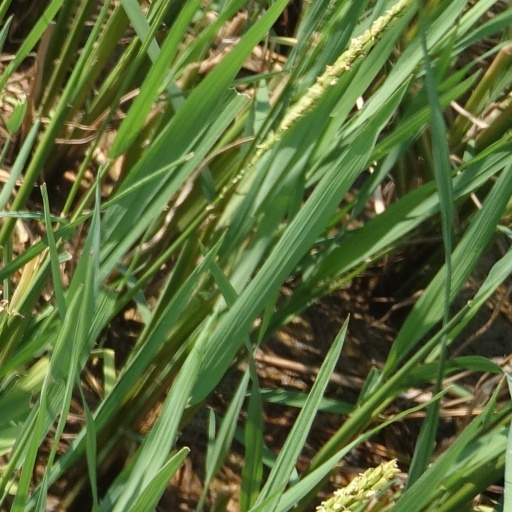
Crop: rice